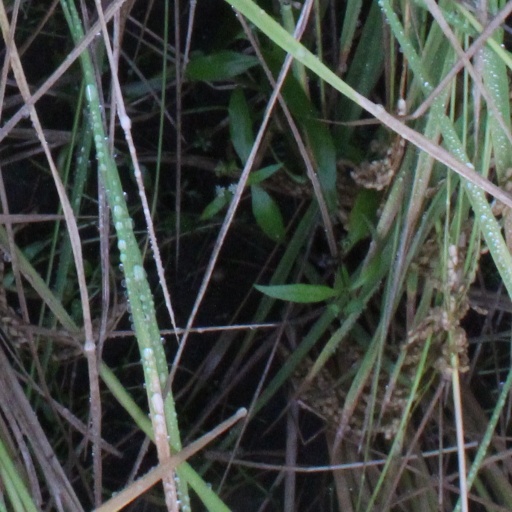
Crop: rice